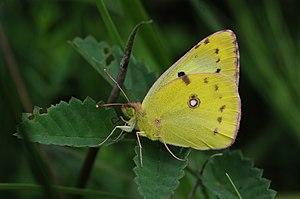
Cet article recense les lépidoptères rhopalocères présents à l'état sauvage en Suisse. En fonction des sources, on en dénombre actuellement entre 200 et 205 espèces, dans 6 familles.